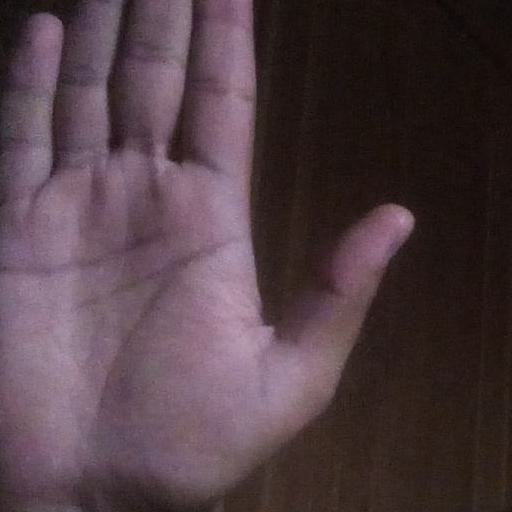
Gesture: stop